Tin Alley

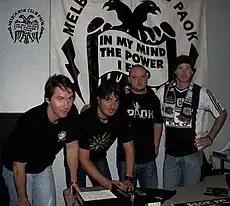
Tin Alley signing autographs at the PAOK Soccer Club Headquarters in November 2008. Left to right: Paul Siourthas, Jim Siourthas, Paok Director, Peter Hofbauer.

The Siourthas brothers formed the group Everything in early 1998 with friends Bill Wall and Angelo on Bass. In 1998 drummer Peter Hofbauer of Austrian descent read an ad in "The Sunday Herald" and after two auditions joined the band Everything.